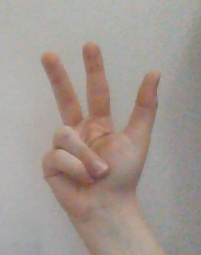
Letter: al